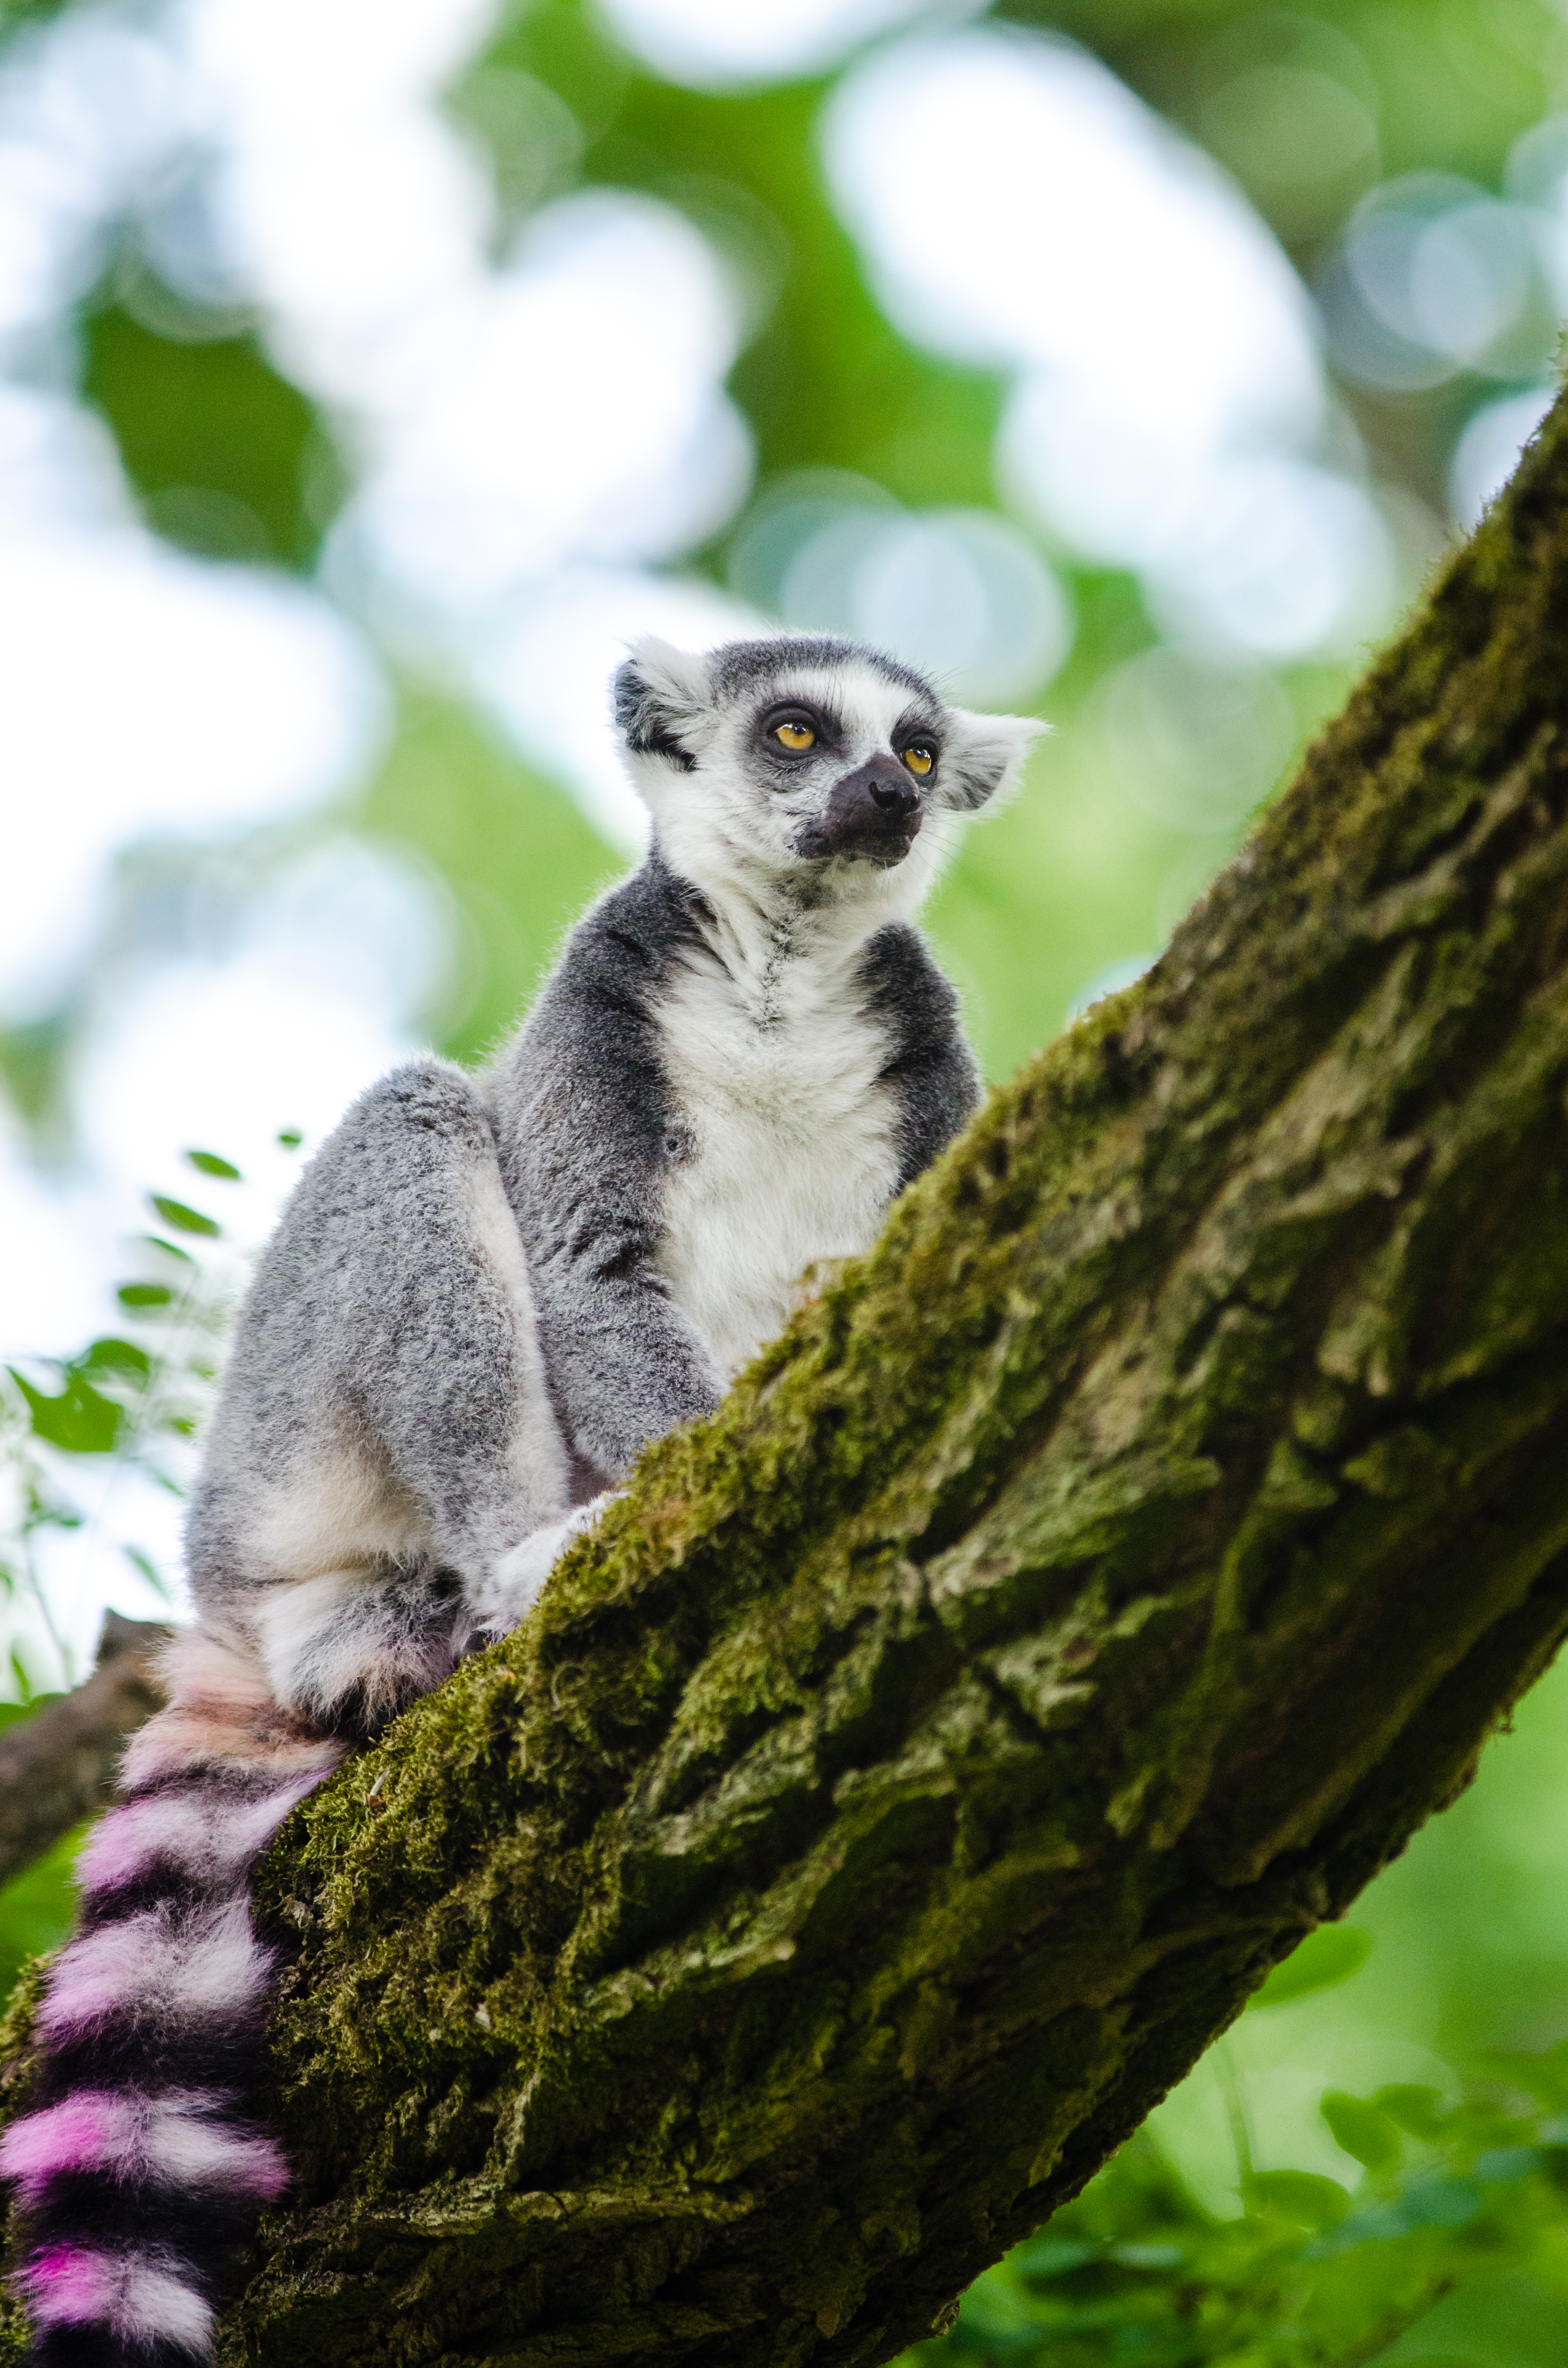
tree, nature, bokeh, ring, feet, animal, cute, wildlife, zoo, fur, mammal, nikon, fauna, primate, eyes, hands, animals, madagascar, vertebrate, tier, ss, fell, augen, baum, adorable, lemur, d7000, niedlich, tailed, catta, katta, tierpart, hnde, fse, madagaskar, 300mm